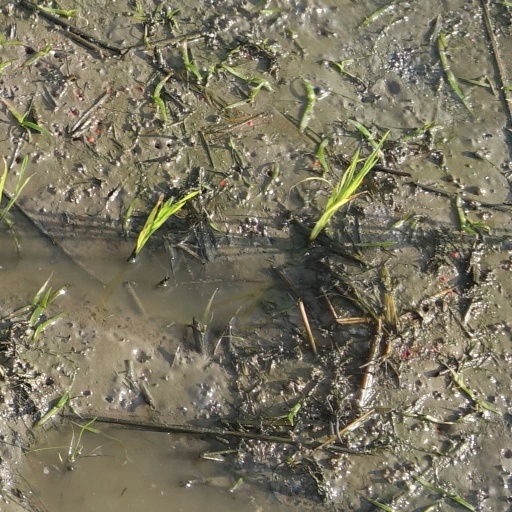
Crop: rice